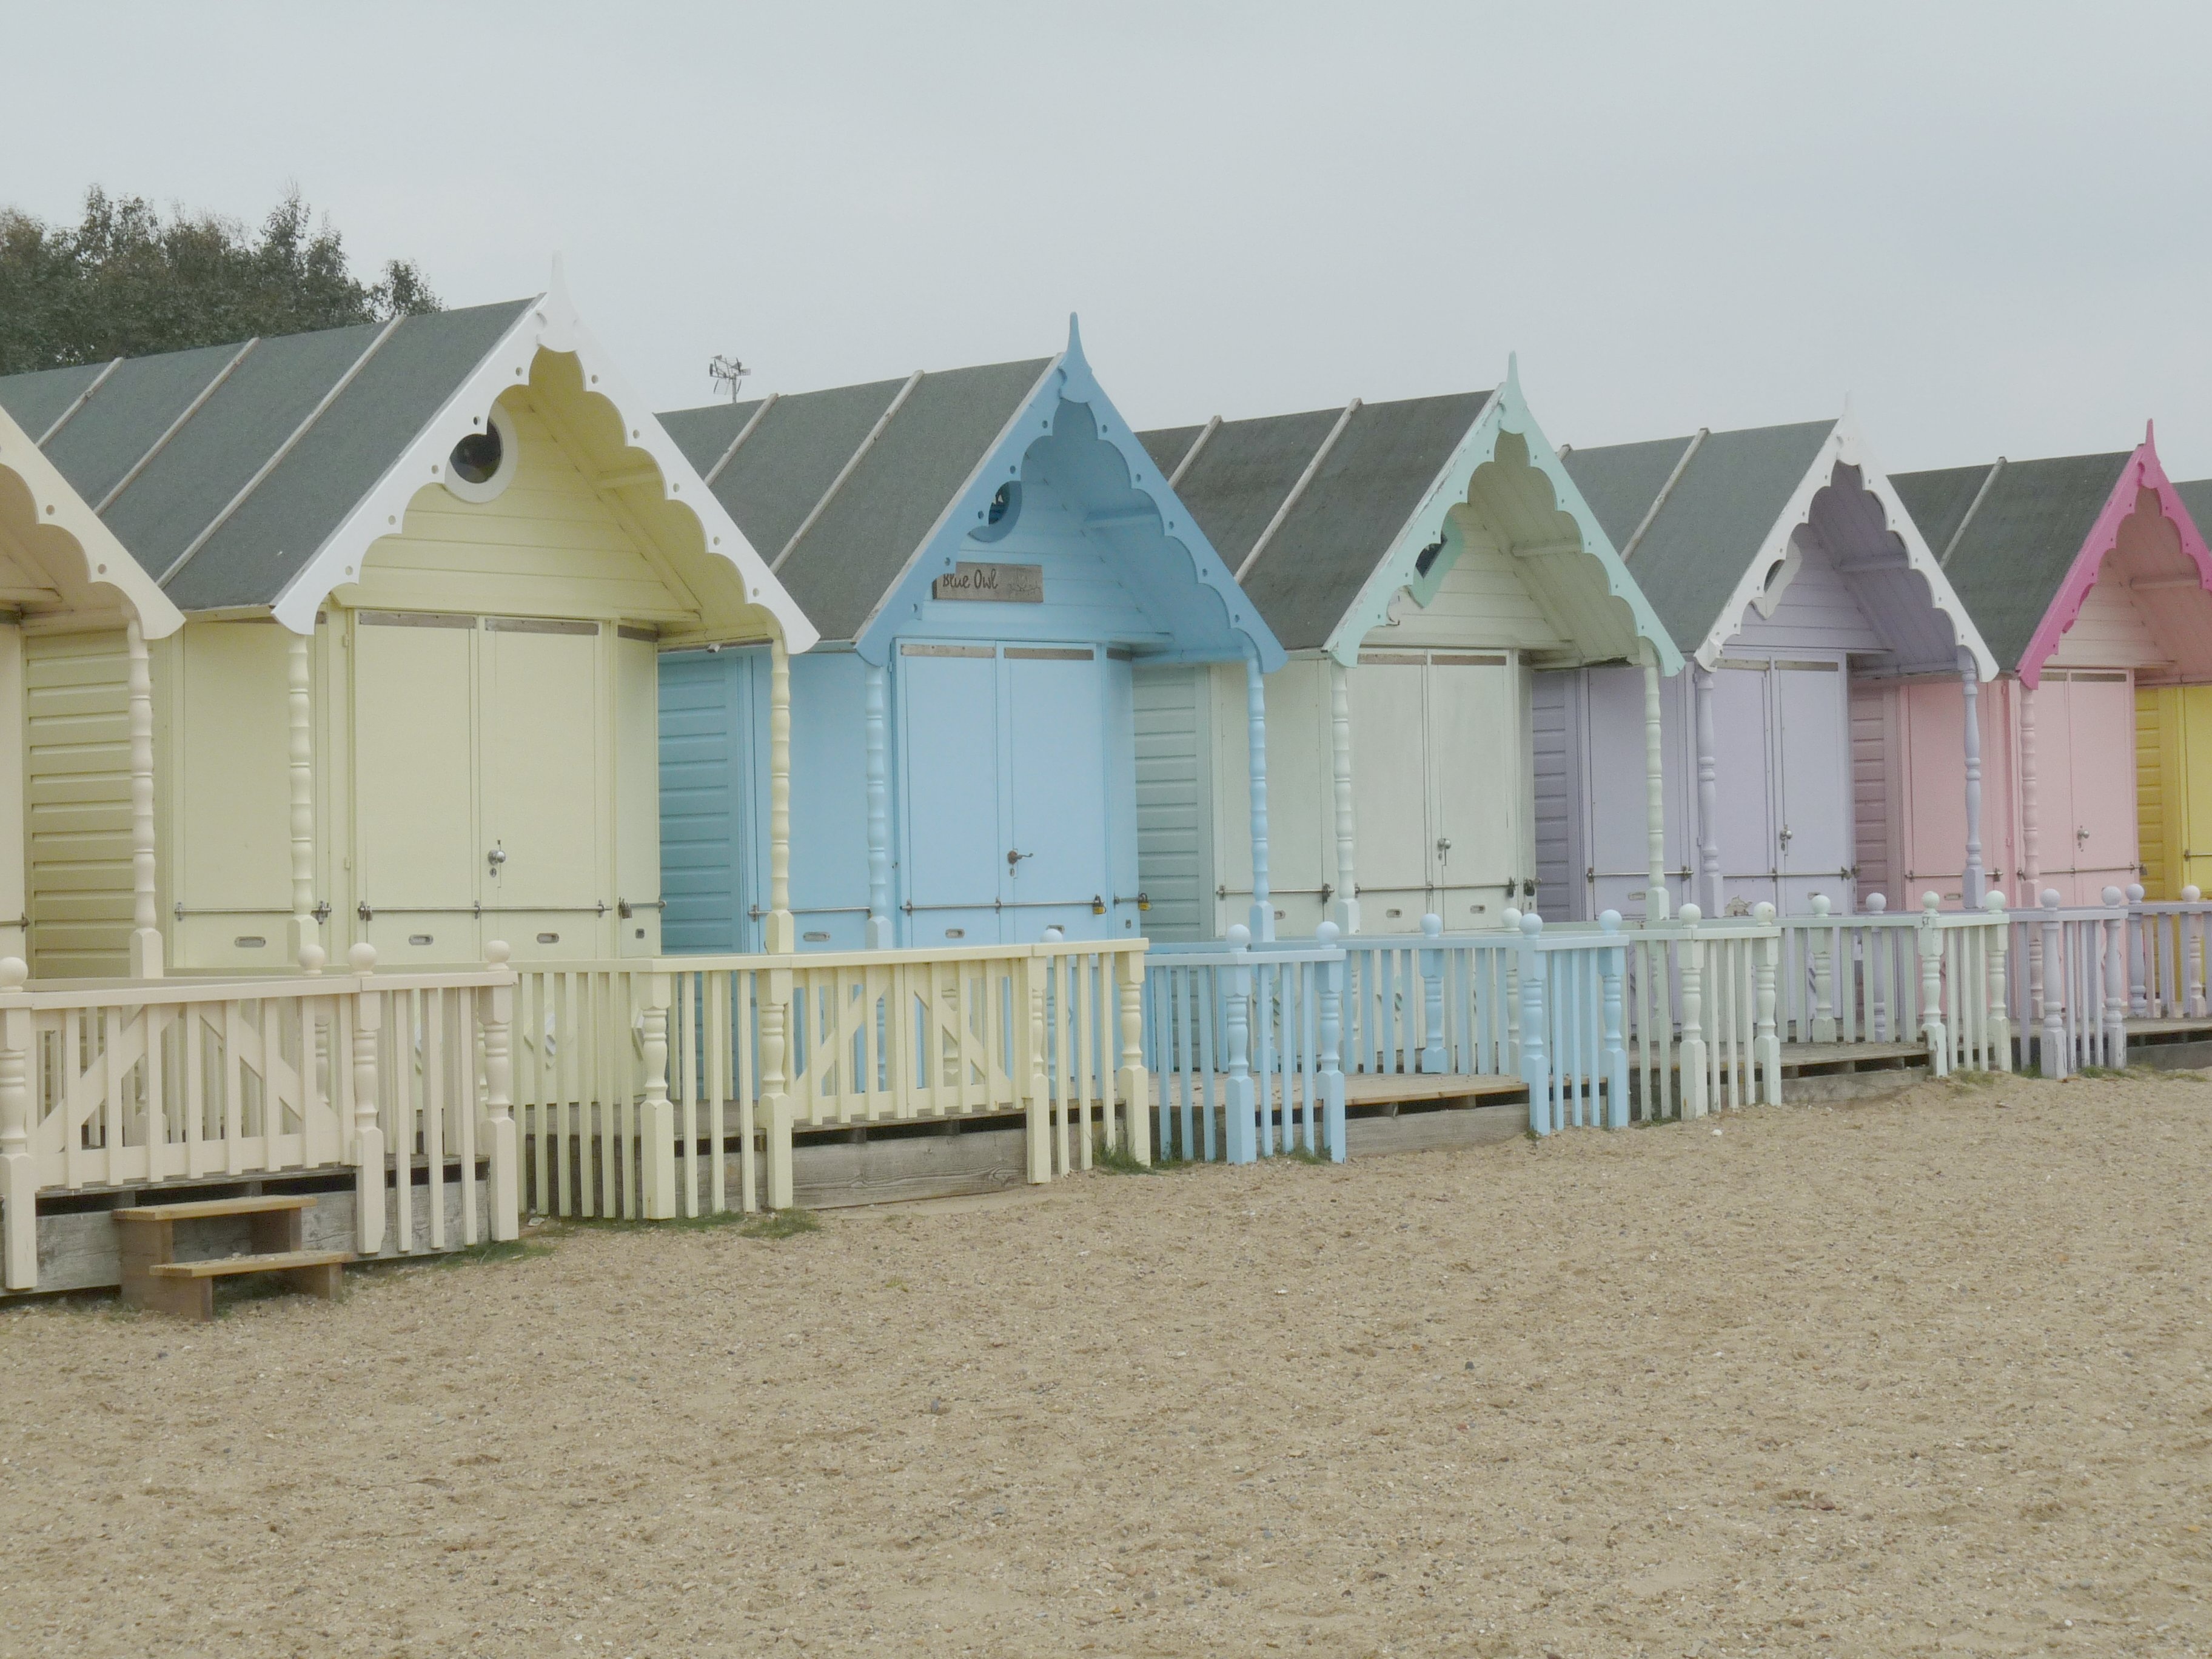
beach, sea, coast, outdoor, sand, fence, sun, farm, house, shore, home, summer, vacation, seaside, cottage, property, blue, colorful, tourism, lifestyle, leisure, seashore, sunny, fun, seasonal, real estate, recreational, beach huts, residential area, holiday homes, outdoor structure